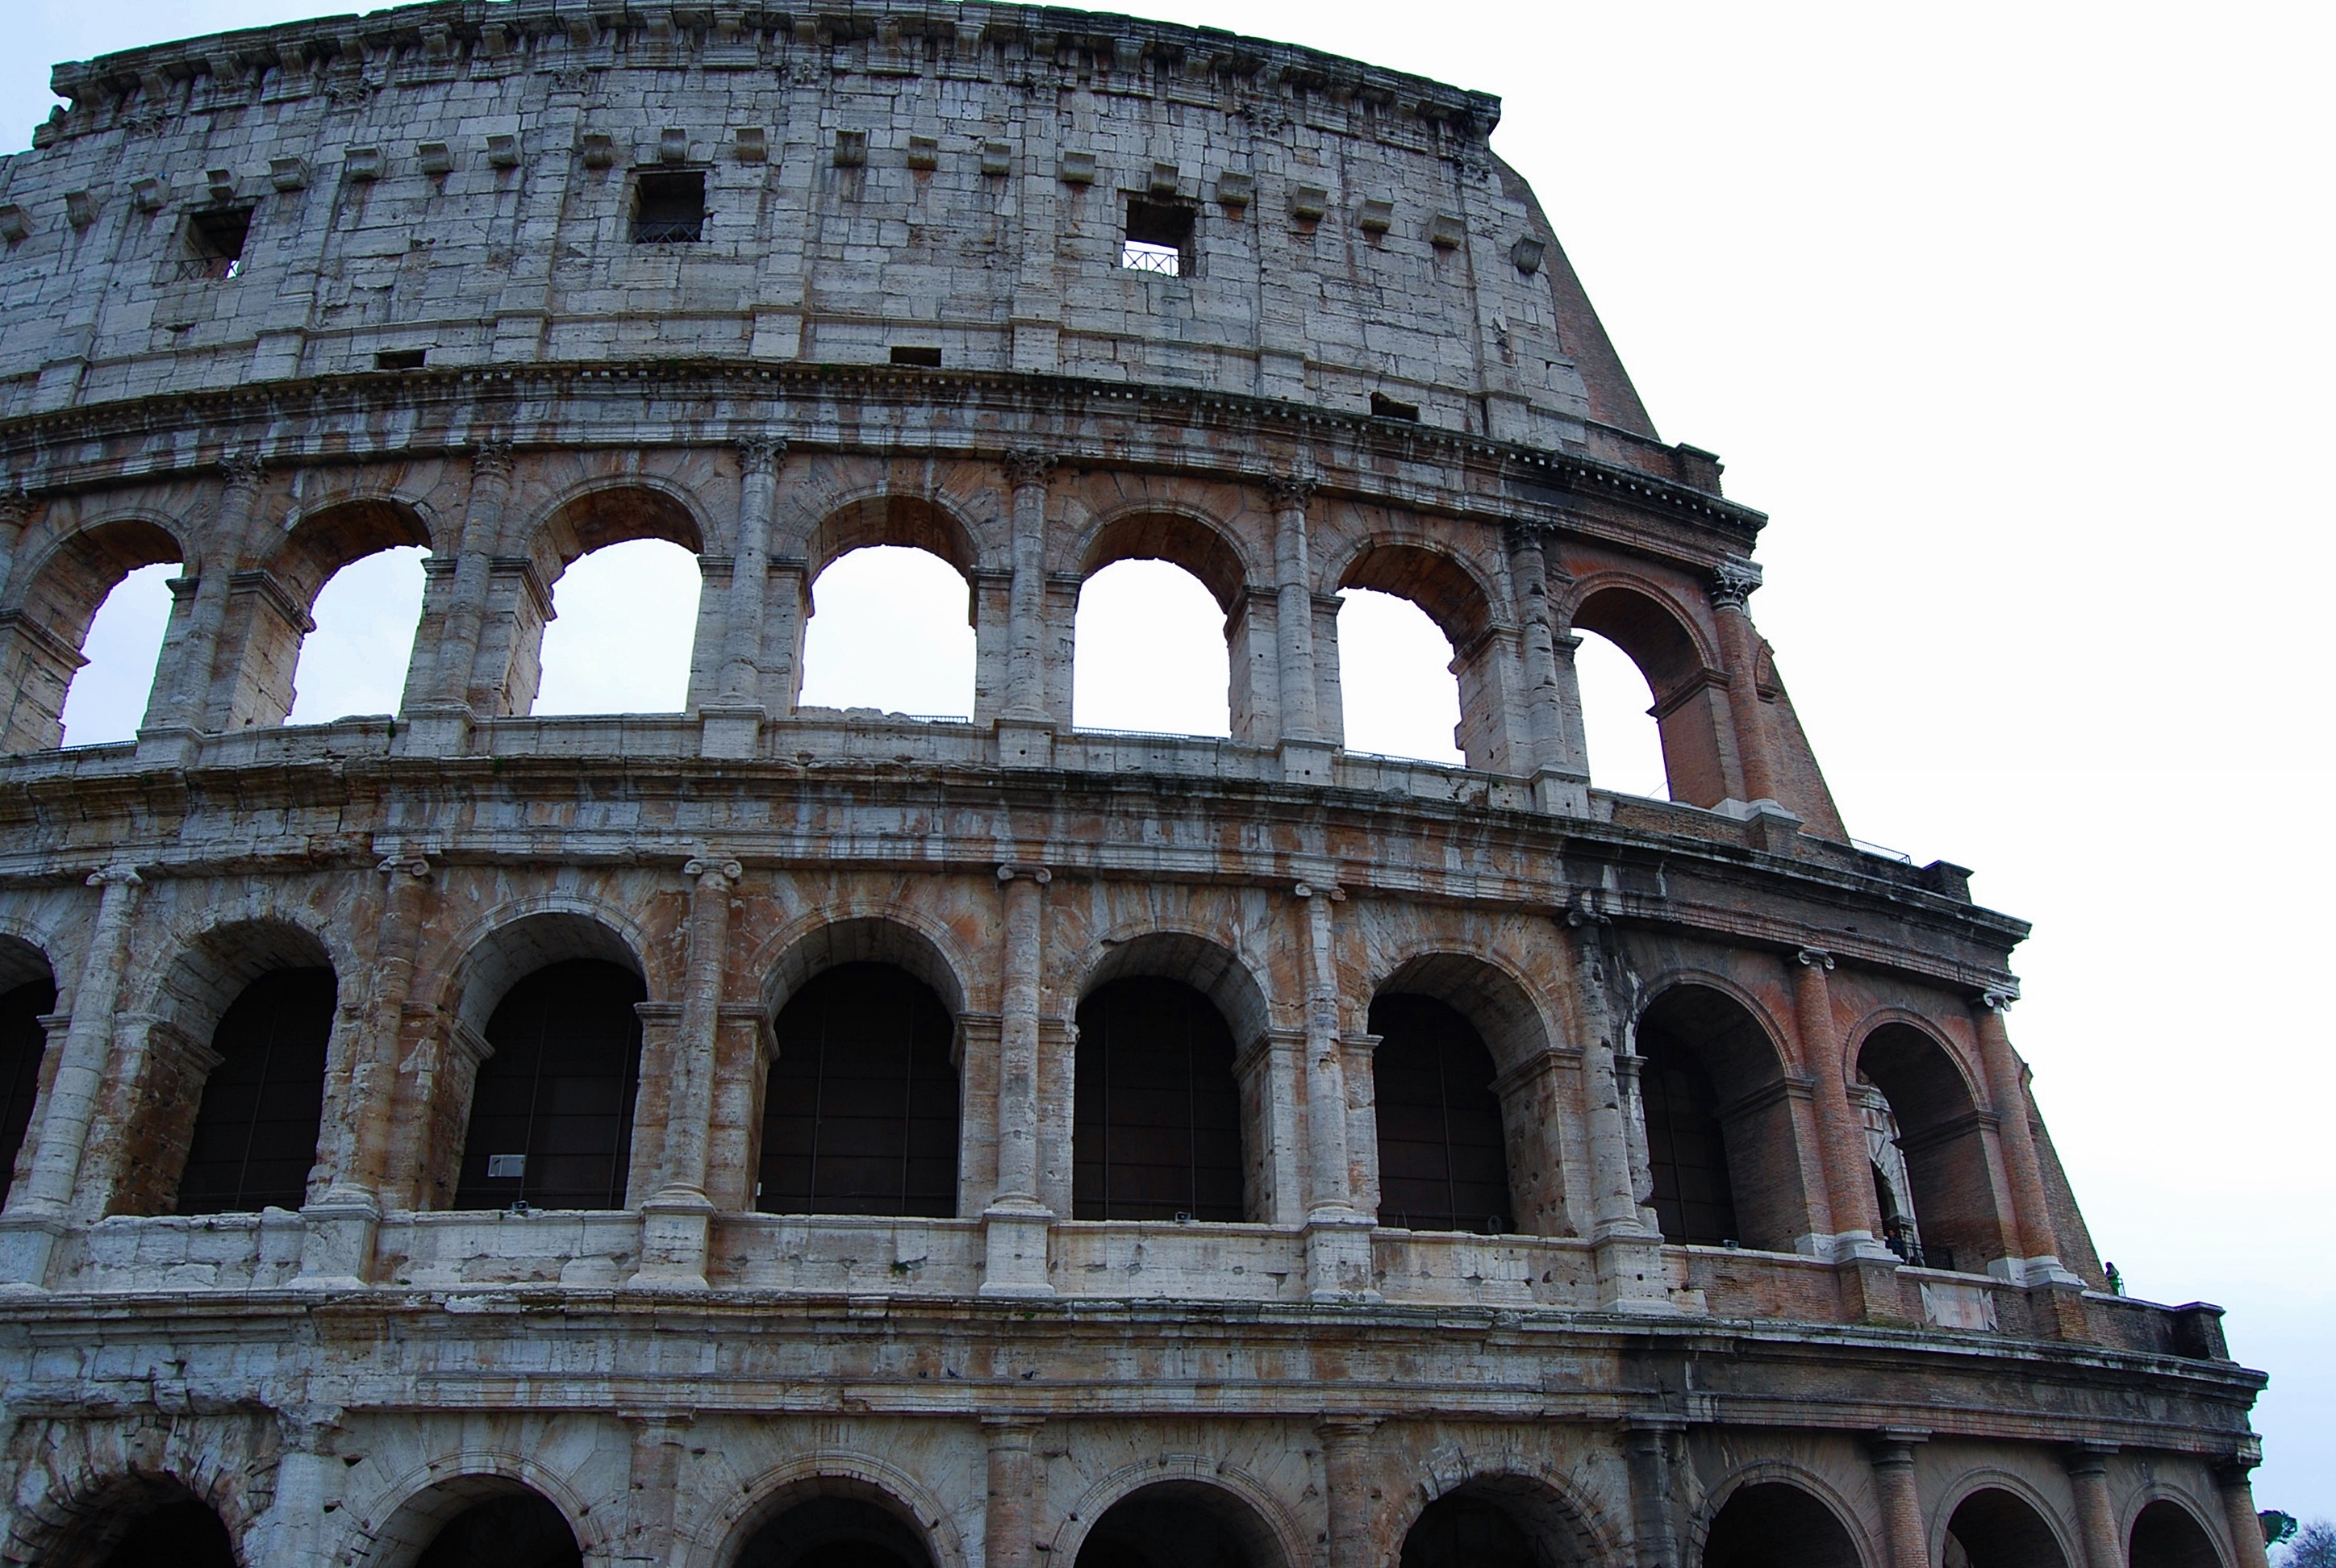
architecture, structure, palace, monument, arch, landmark, facade, baptistery, amphitheatre, basilica, ancient rome, roman temple, classical architecture, historic site, triumphal arch, ancient history, human settlement, ancient roman architecture, ancient greek temple